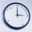
Label: clock